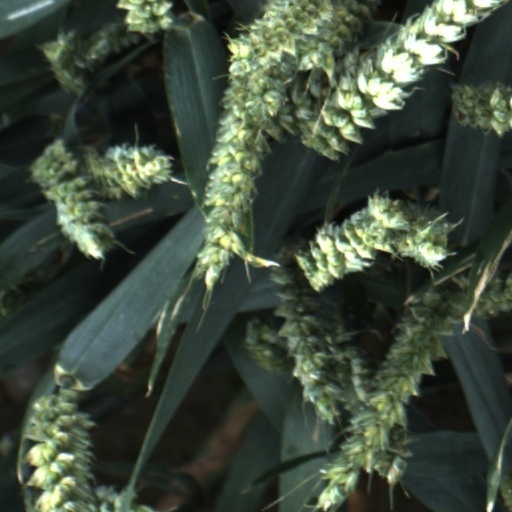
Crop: wheat